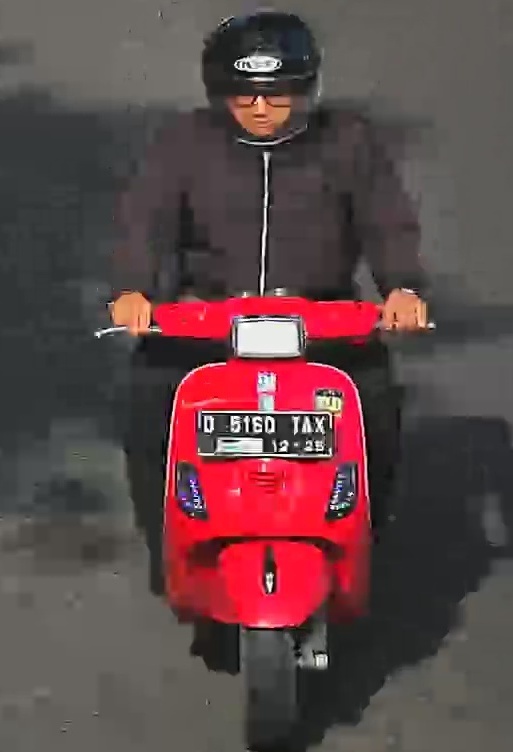
person-with-helmet: 1
person-without-helmet: 0